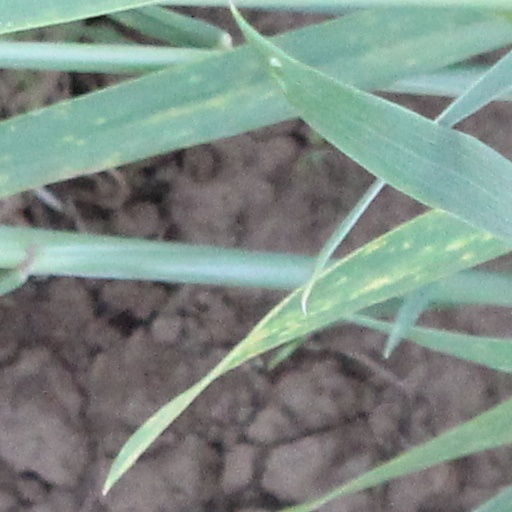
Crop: wheat